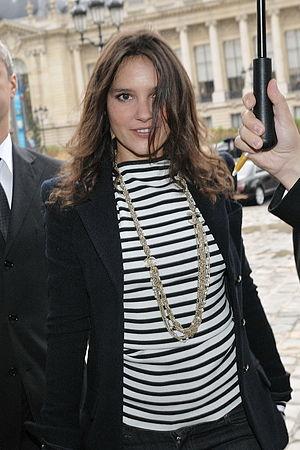
Tous les garçons et les filles de leur âge est une collection de neuf téléfilms français sur le thème de l'adolescence, commandée par la chaîne Arte et diffusée durant le dernier trimestre 1994. Chaque épisode est réalisé par un cinéaste différent : André Téchiné, Chantal Akerman, Claire Denis, Olivier Assayas, Laurence Ferreira Barbosa, Patricia Mazuy, Émilie Deleuze, Cédric Kahn et Olivier Dahan. Cette série vient d'une idée de Chantal Poupaud qui l'a proposée au producteur Georges Benayoun ainsi qu'à Pierre Chevalier, qui dirige l'unité Fiction d'Arte. Les téléfilms sont créés avec un budget modeste et doivent répondre à une liste de contraintes précises, même si une grande liberté artistique est laissée aux réalisateurs. Ils se déroulent à des époques différentes, entre les années 1960 et les années 1990, époques dont ils doivent utiliser la musique rock.
Virginie Ledoyen, nom de scène de Virginie Fernández née le 15 novembre 1976 à Paris, est une actrice française.